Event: Nepal Earthquake
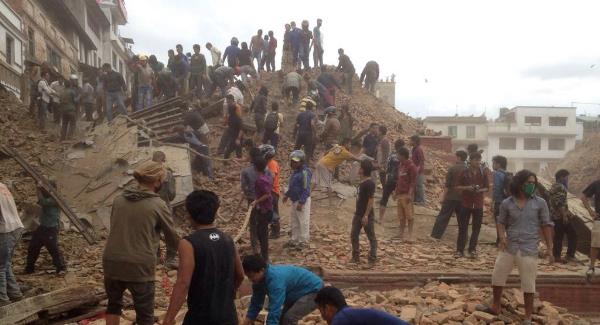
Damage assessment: damage